Ivan Pushchin

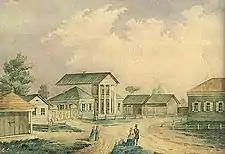
Pushchin's house in Yalutorovsk, by

In late 1825, he went to Mikhailovsky, a village in Pskov Oblast, to tell his friend Pushkin about the existence of the Decembrists. He then went to Saint Petersburg, arriving just in time to take part in the uprising. He narrowly missed being shot on several occasions. The next day, another old friend from the Lyceum, the future statesman Alexander Gorchakov, risked his career to offer him assistance in obtaining a passport for London. He refused, saying he had no right to run away and abandon his comrades.